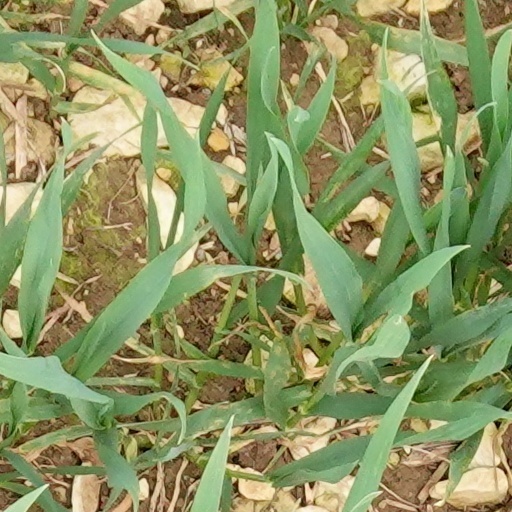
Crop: wheat